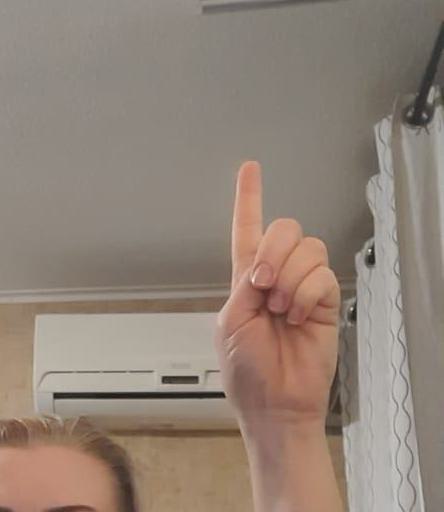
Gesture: one